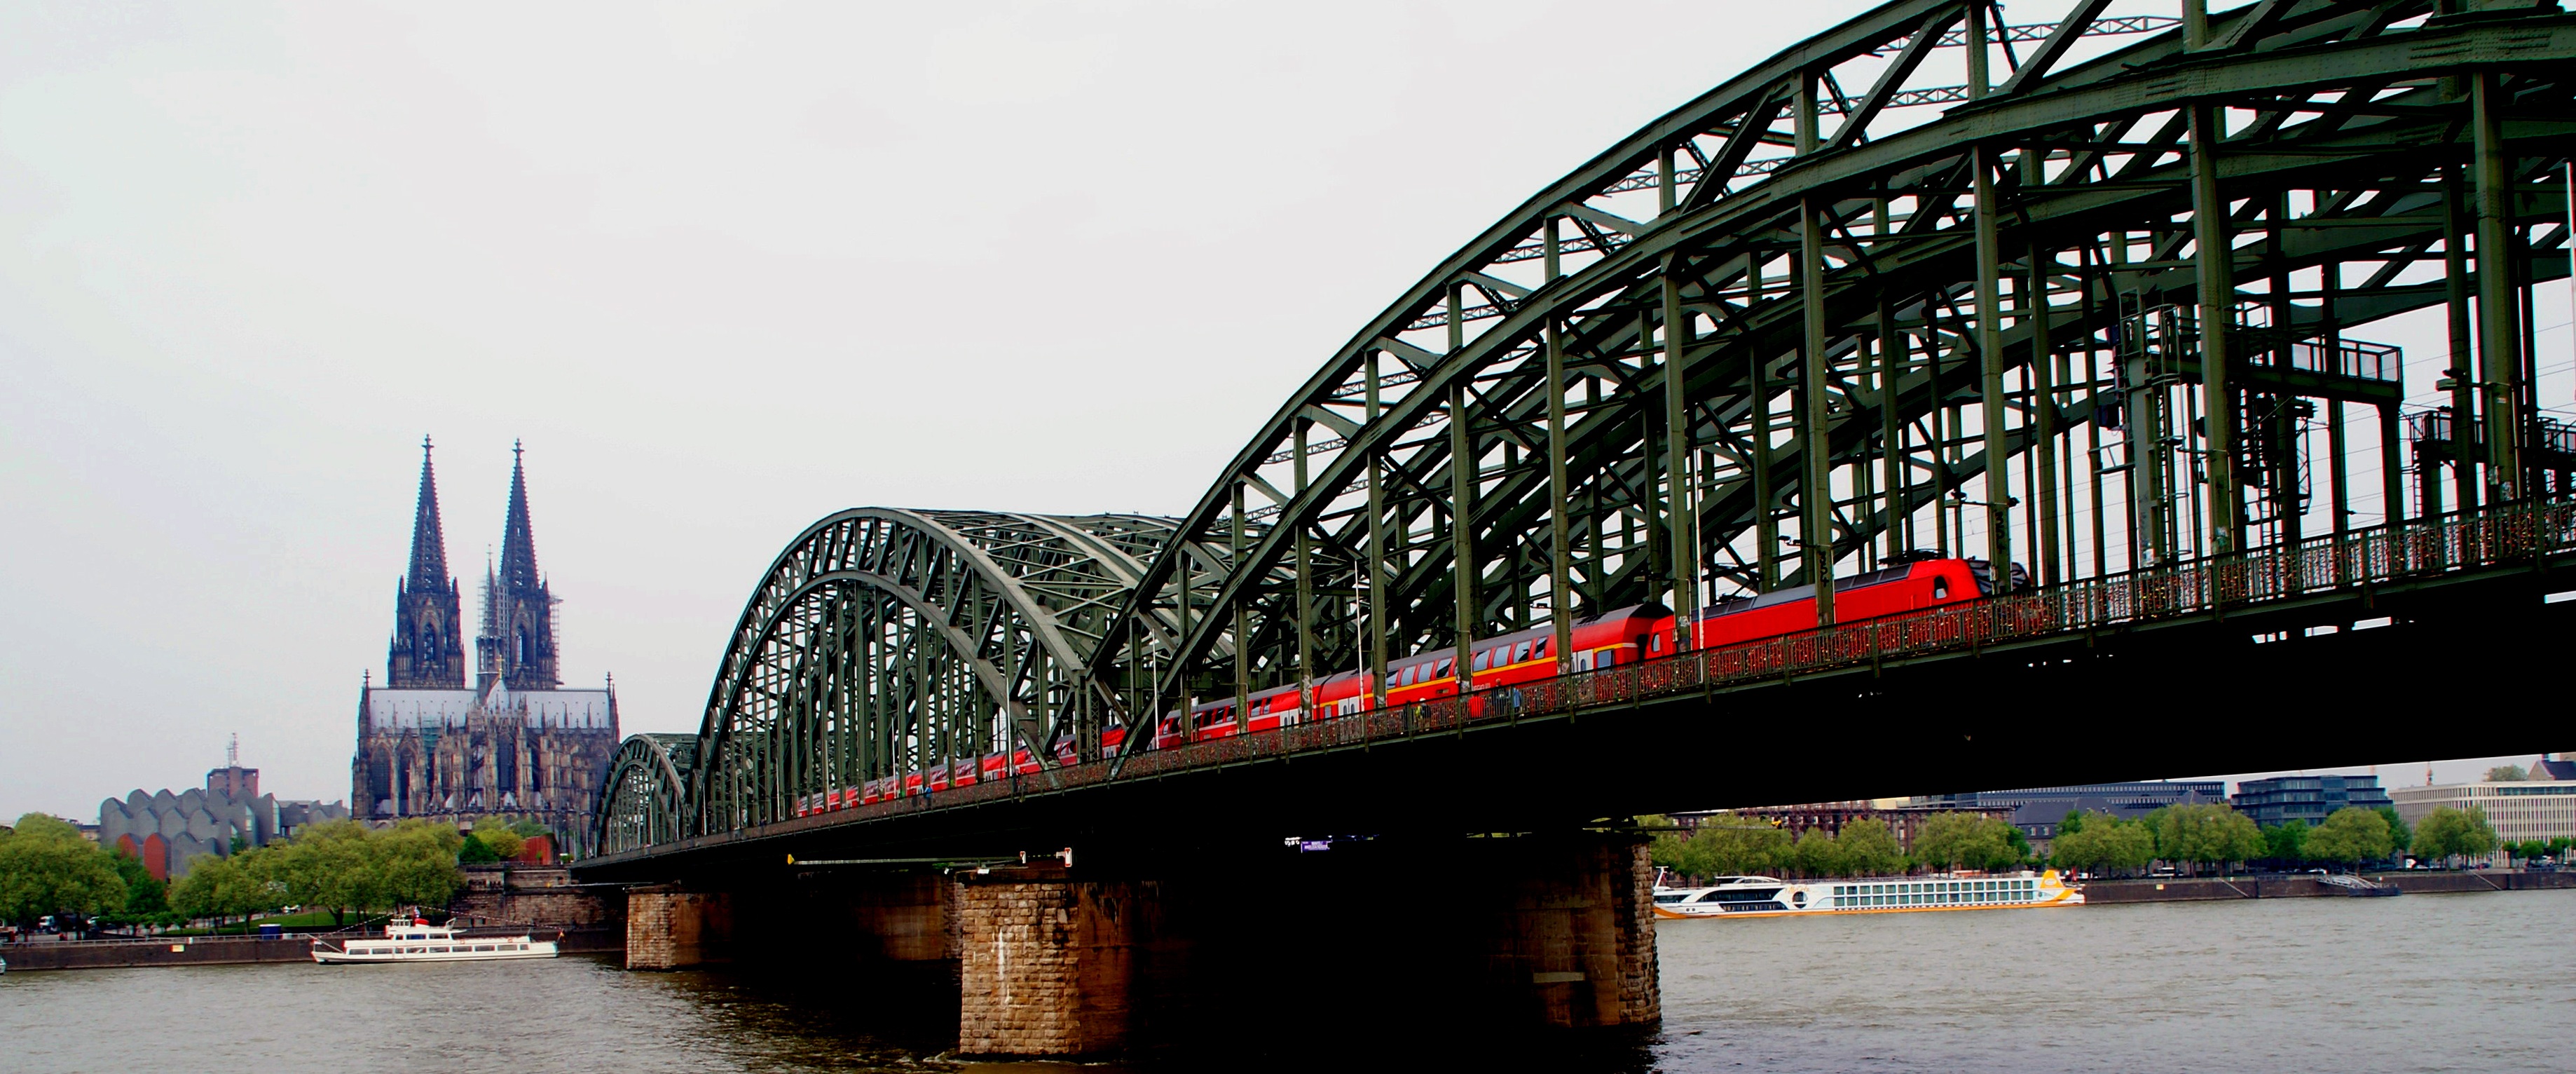
water, architecture, railway, bridge, building, city, river, overpass, cityscape, transport, europe, reflection, religion, landmark, church, waterway, public transport, towers, germany, cologne, dom, rhine, hohenzollern bridge, cable stayed bridge, arch bridge, landscape format, truss bridge, skyway, nonbuilding structure